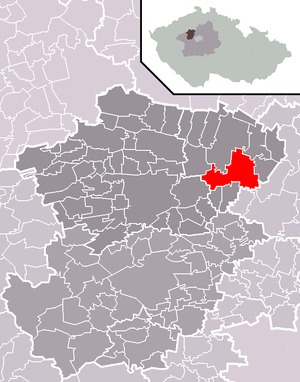
Velvary est une ville du district de Kladno, dans la région de région de Bohême-Centrale, en République tchèque. Sa population s'élevait à 3 080 habitants en 2020.